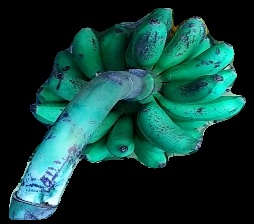
Variety: rasbale
Grade: grade3